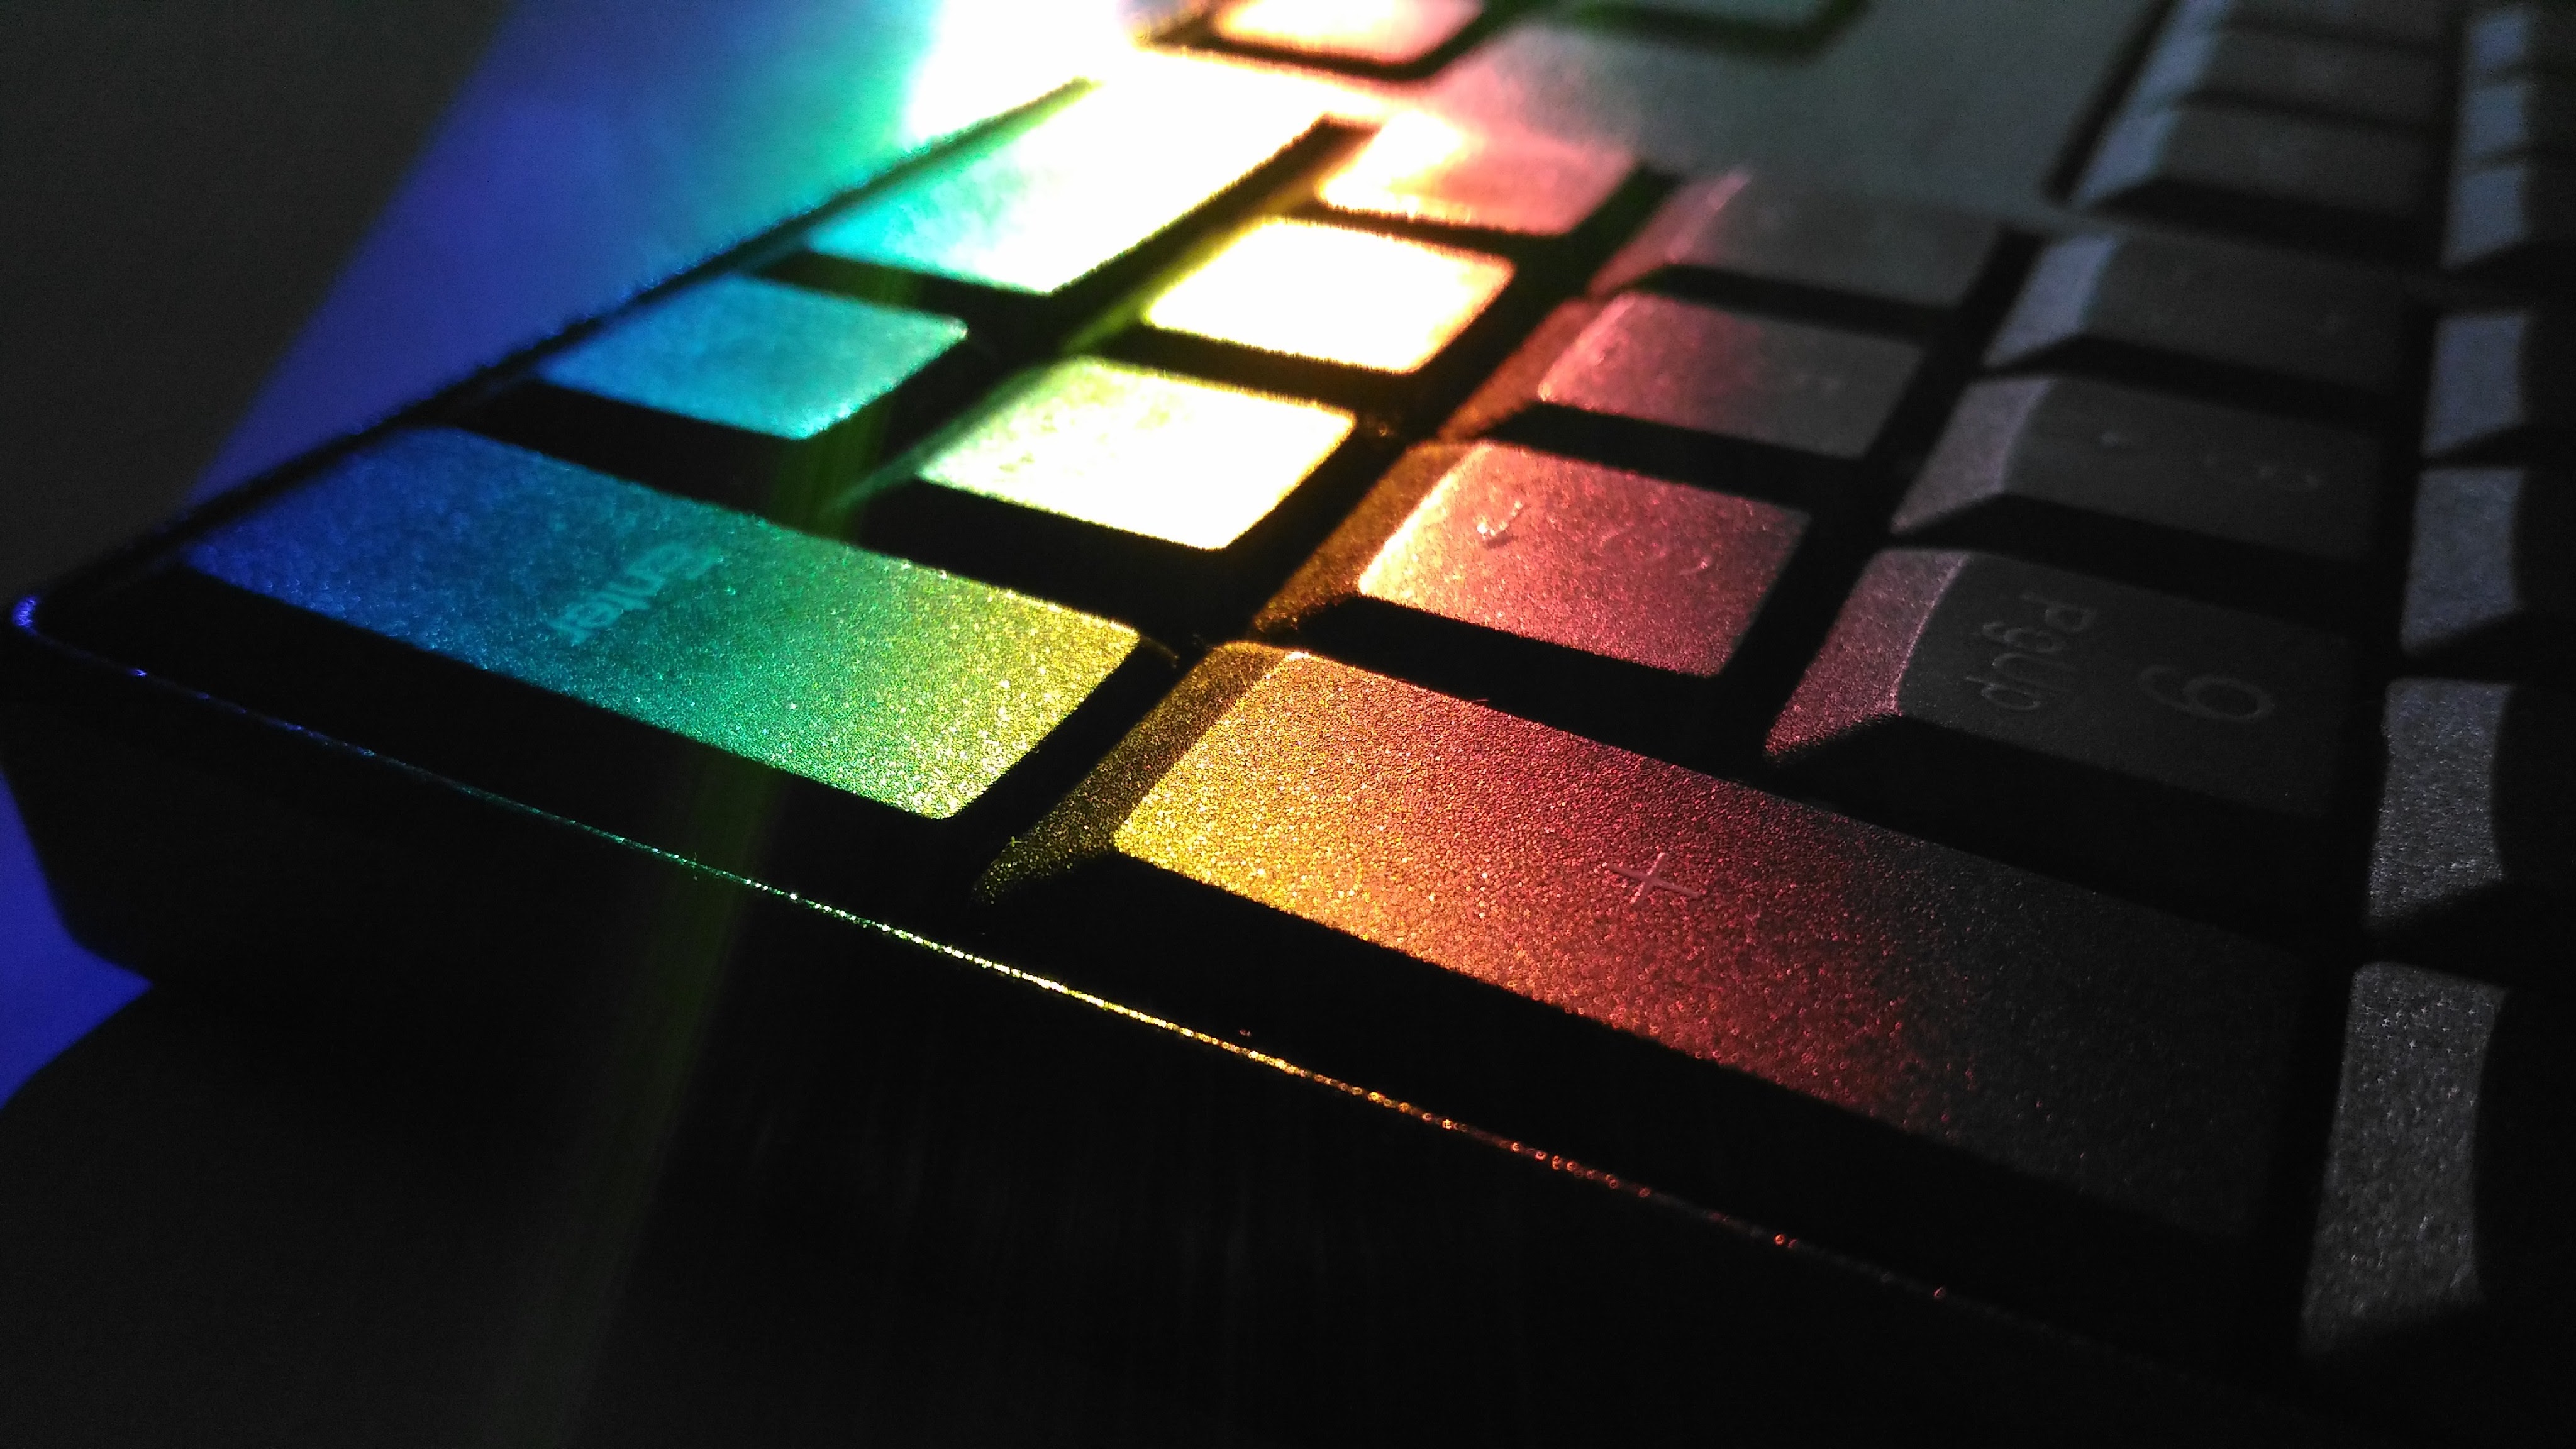
light, number, line, green, red, color, shadow, darkness, blue, black, lighting, circle, human body, eye, organ, shape, screenshot